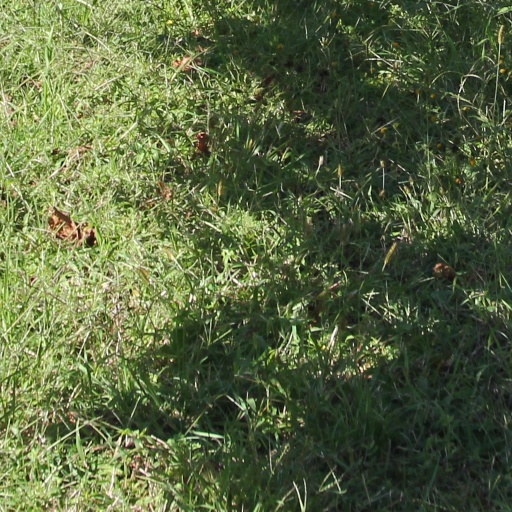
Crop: grape